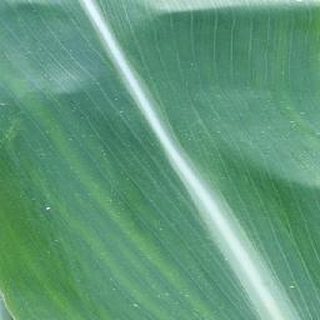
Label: healthy_corn